C/2014 Q2 (Lovejoy)

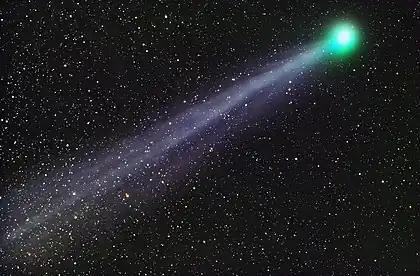
Comet Lovejoy as imaged 19 January 2015

C/2014 Q2 (Lovejoy) is a non-periodic comet discovered on 17 August 2014 by Terry Lovejoy using a Schmidt–Cassegrain telescope. It was discovered as a 15th-magnitude object in the southern constellation of Puppis. It is the fifth comet discovered by Terry Lovejoy.